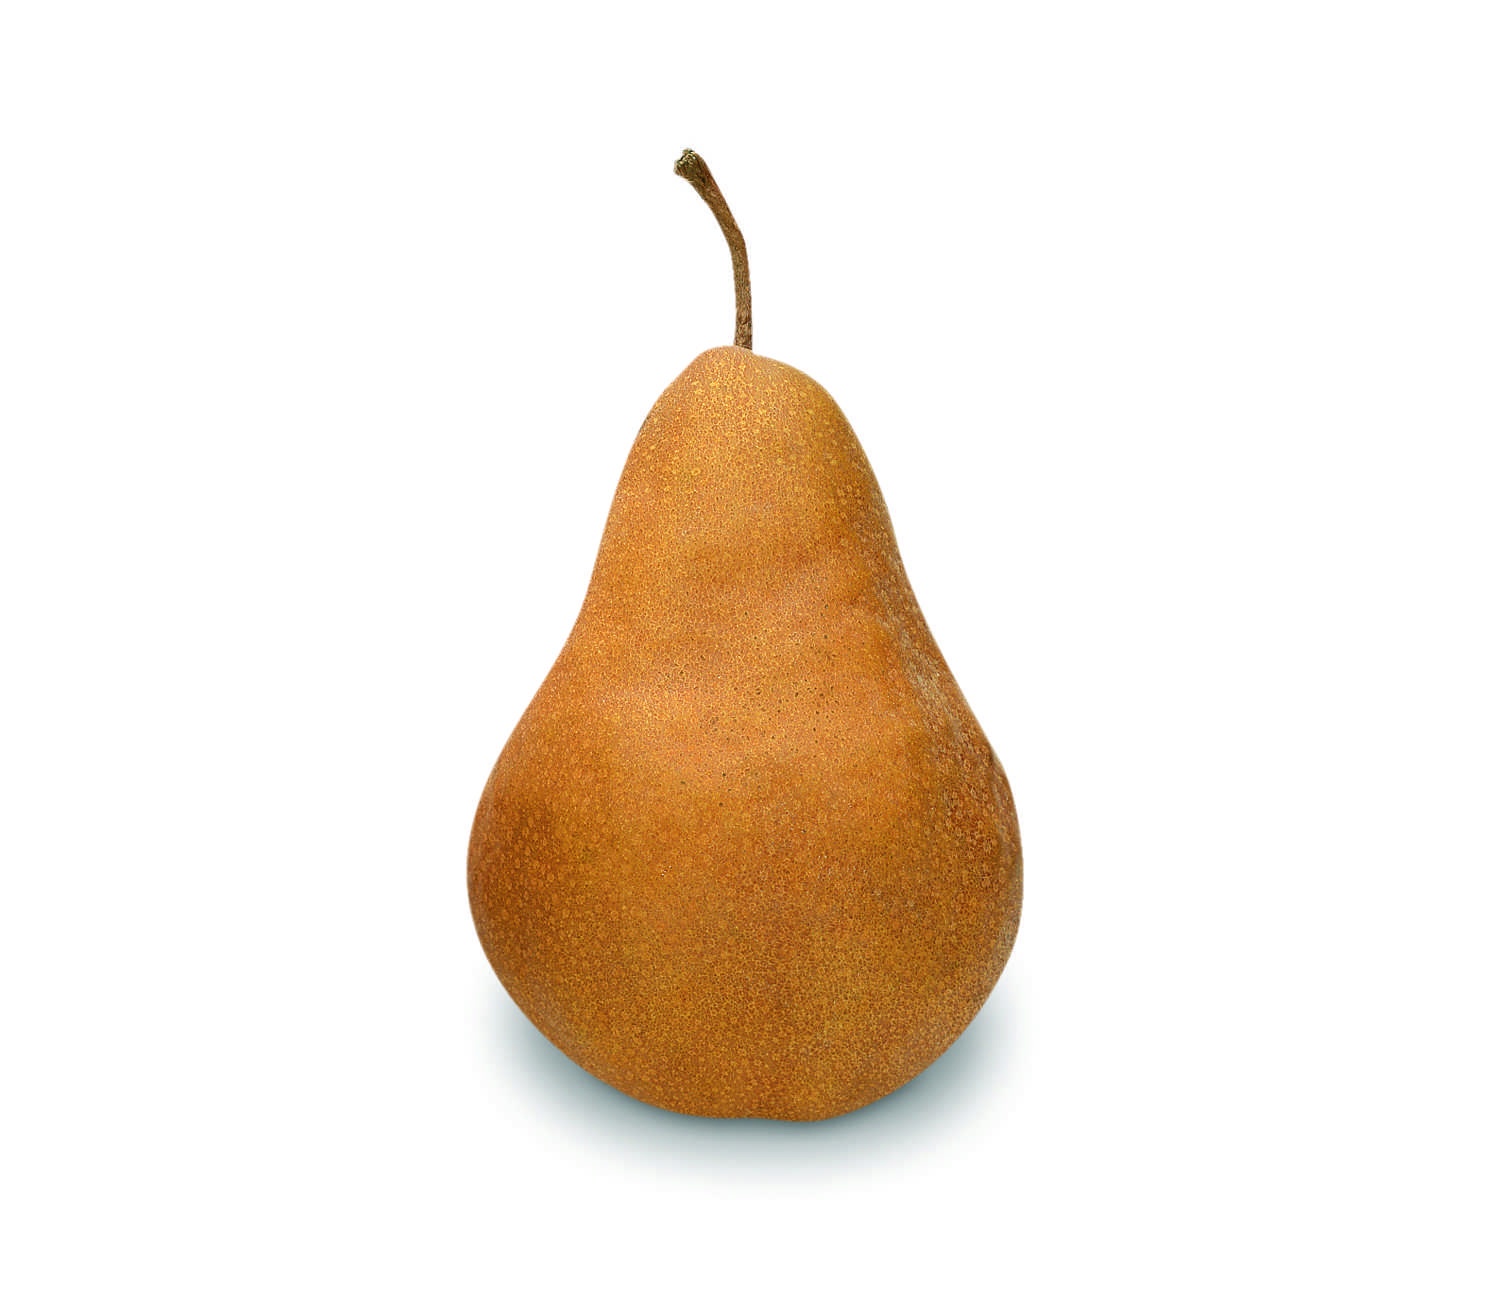
Label: Pear